Douglass North

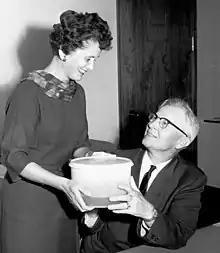
North and Heister in 1963

North was married twice. His first marriage was to Lois Heister in 1944 with whom he had three sons: Douglass Jr., Christopher and Malcolm. During the marriage, Heister became a notable activist and politician. The marriage ended in divorce. North remarried in 1972, to Elisabeth Case.